Yung Wing

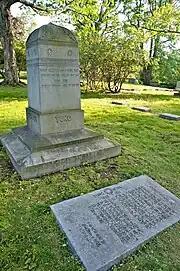
Yung Wing's family plot at Cedar Hill Cemetery.

After the failed 1908 uprising, Yung lived his twilight years in poverty in Hartford, Connecticut, and died in 1912. His grave is located at Cedar Hill Cemetery in Hartford.